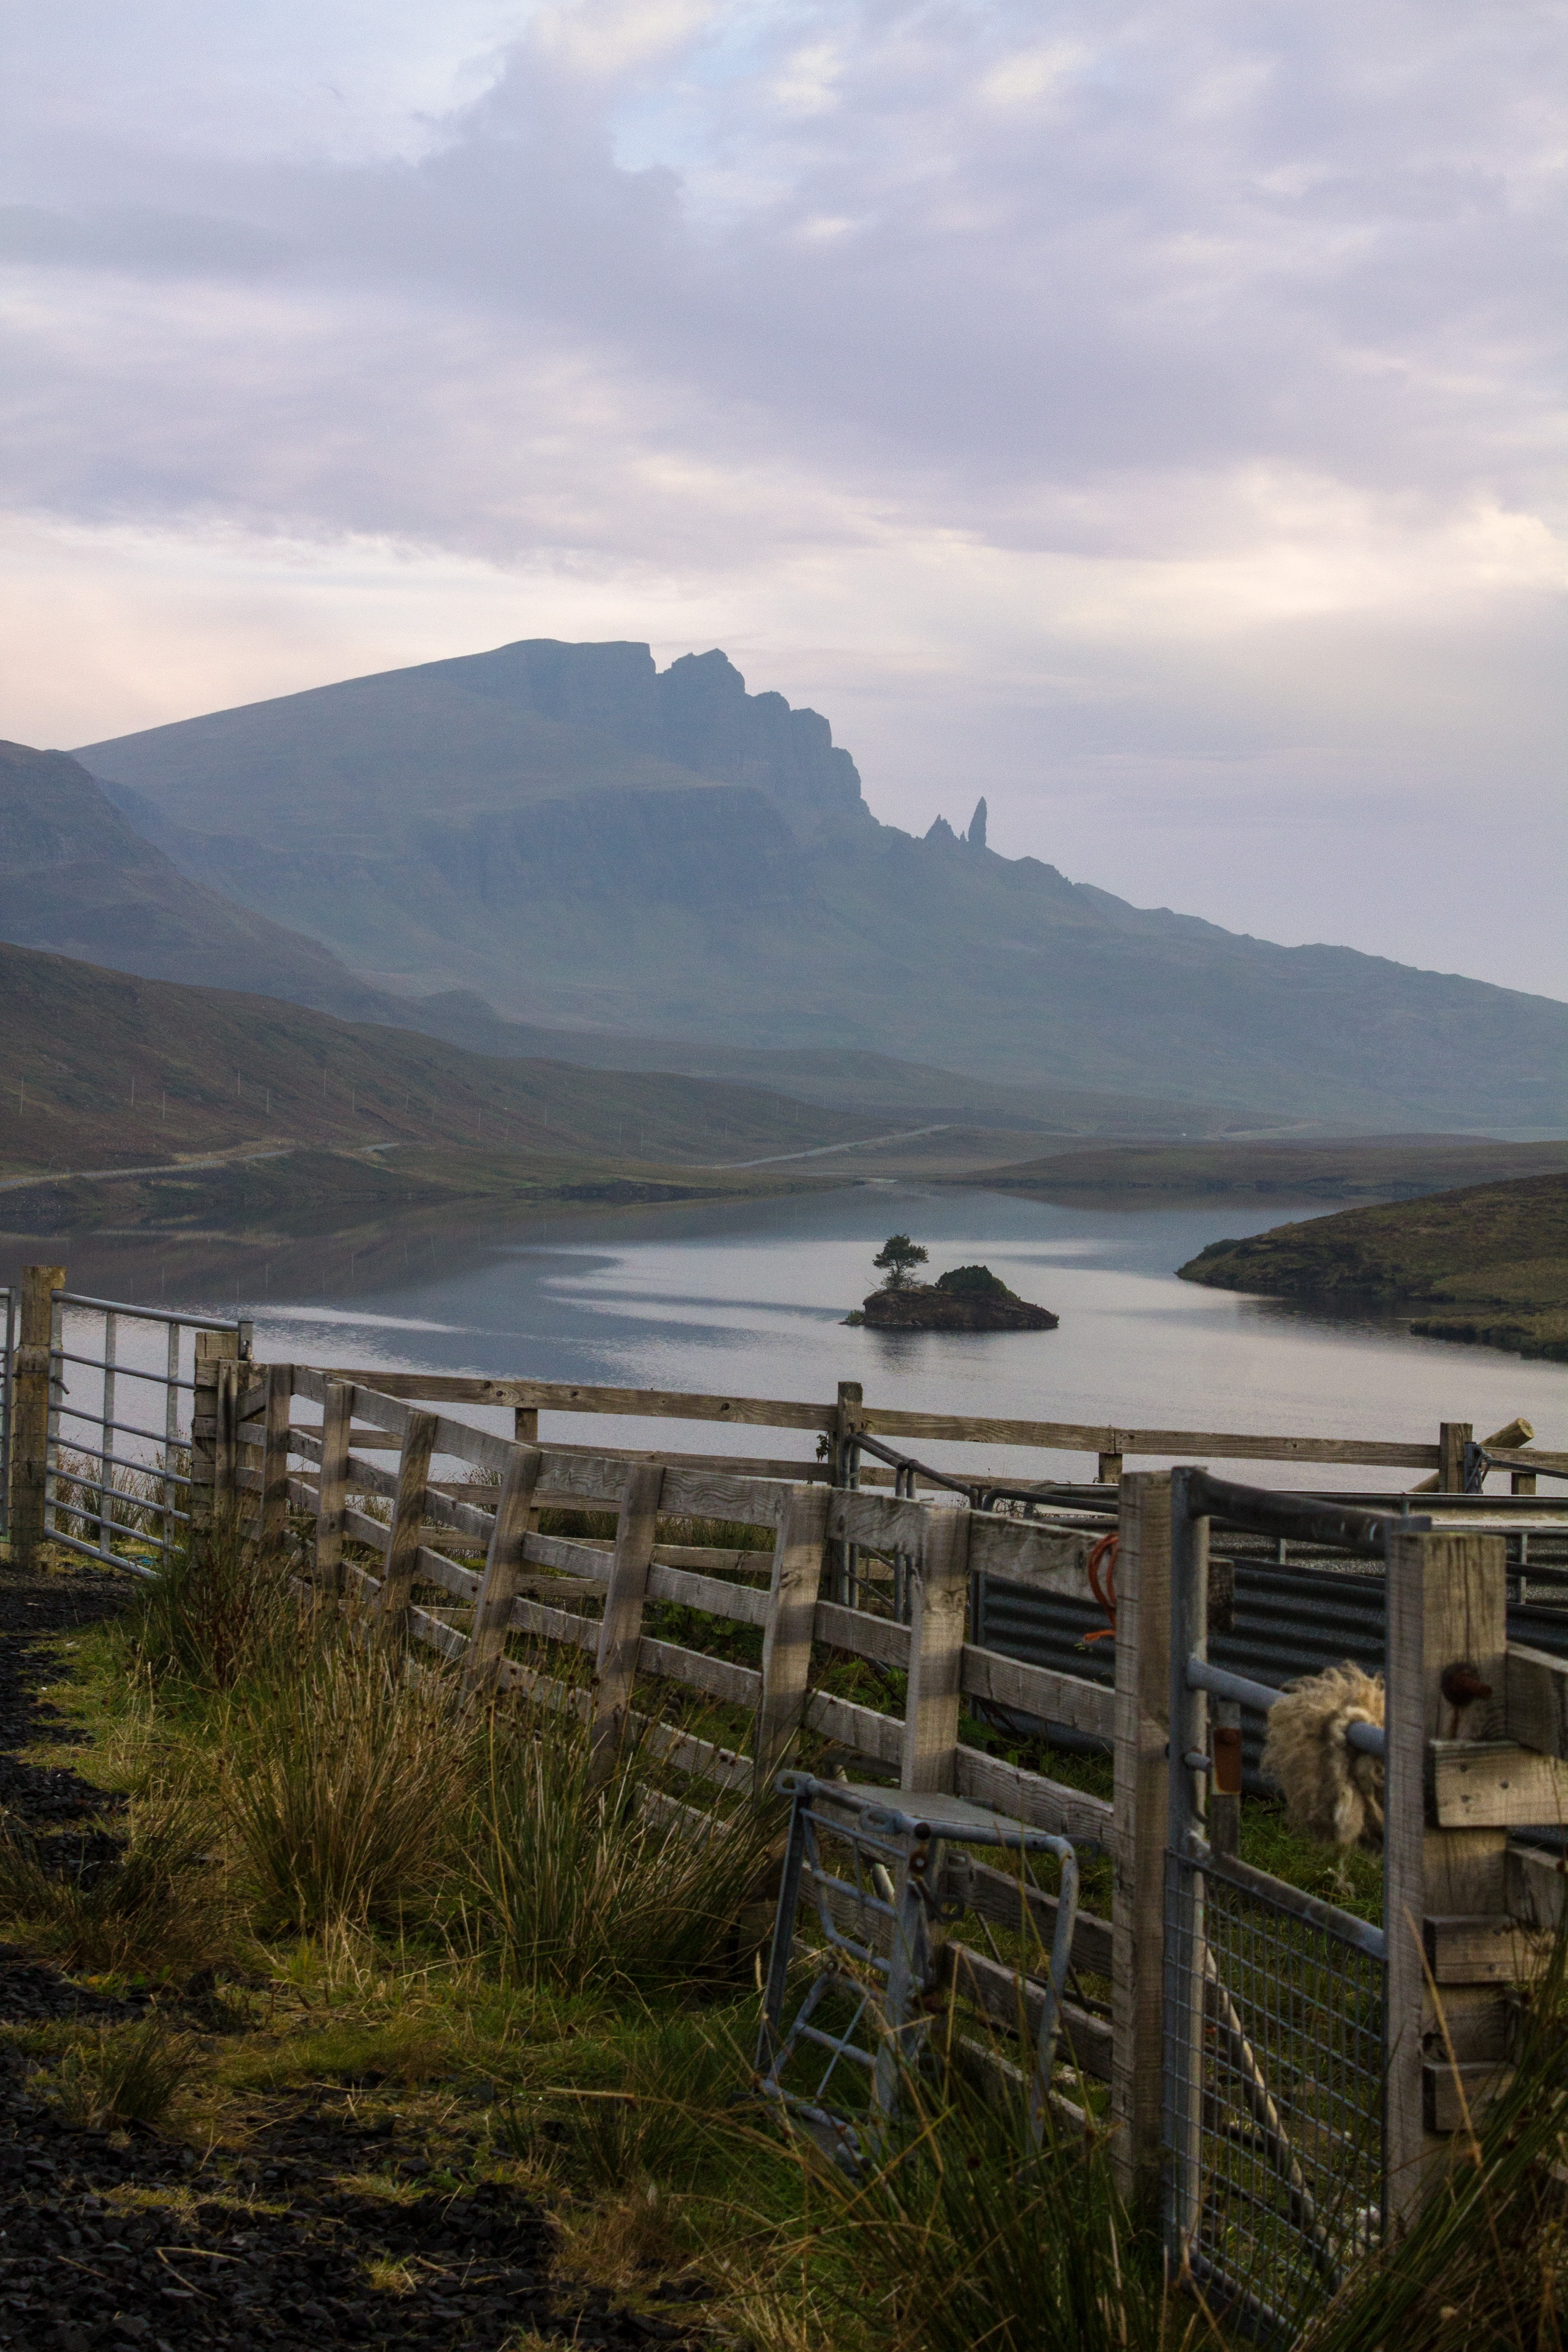
landscape, sea, coast, water, ocean, mountain, fence, cloud, morning, hill, shore, lake, vacation, cliff, bay, island, reservoir, highland, terrain, body of water, scotland, loch, atmospheric phenomenon